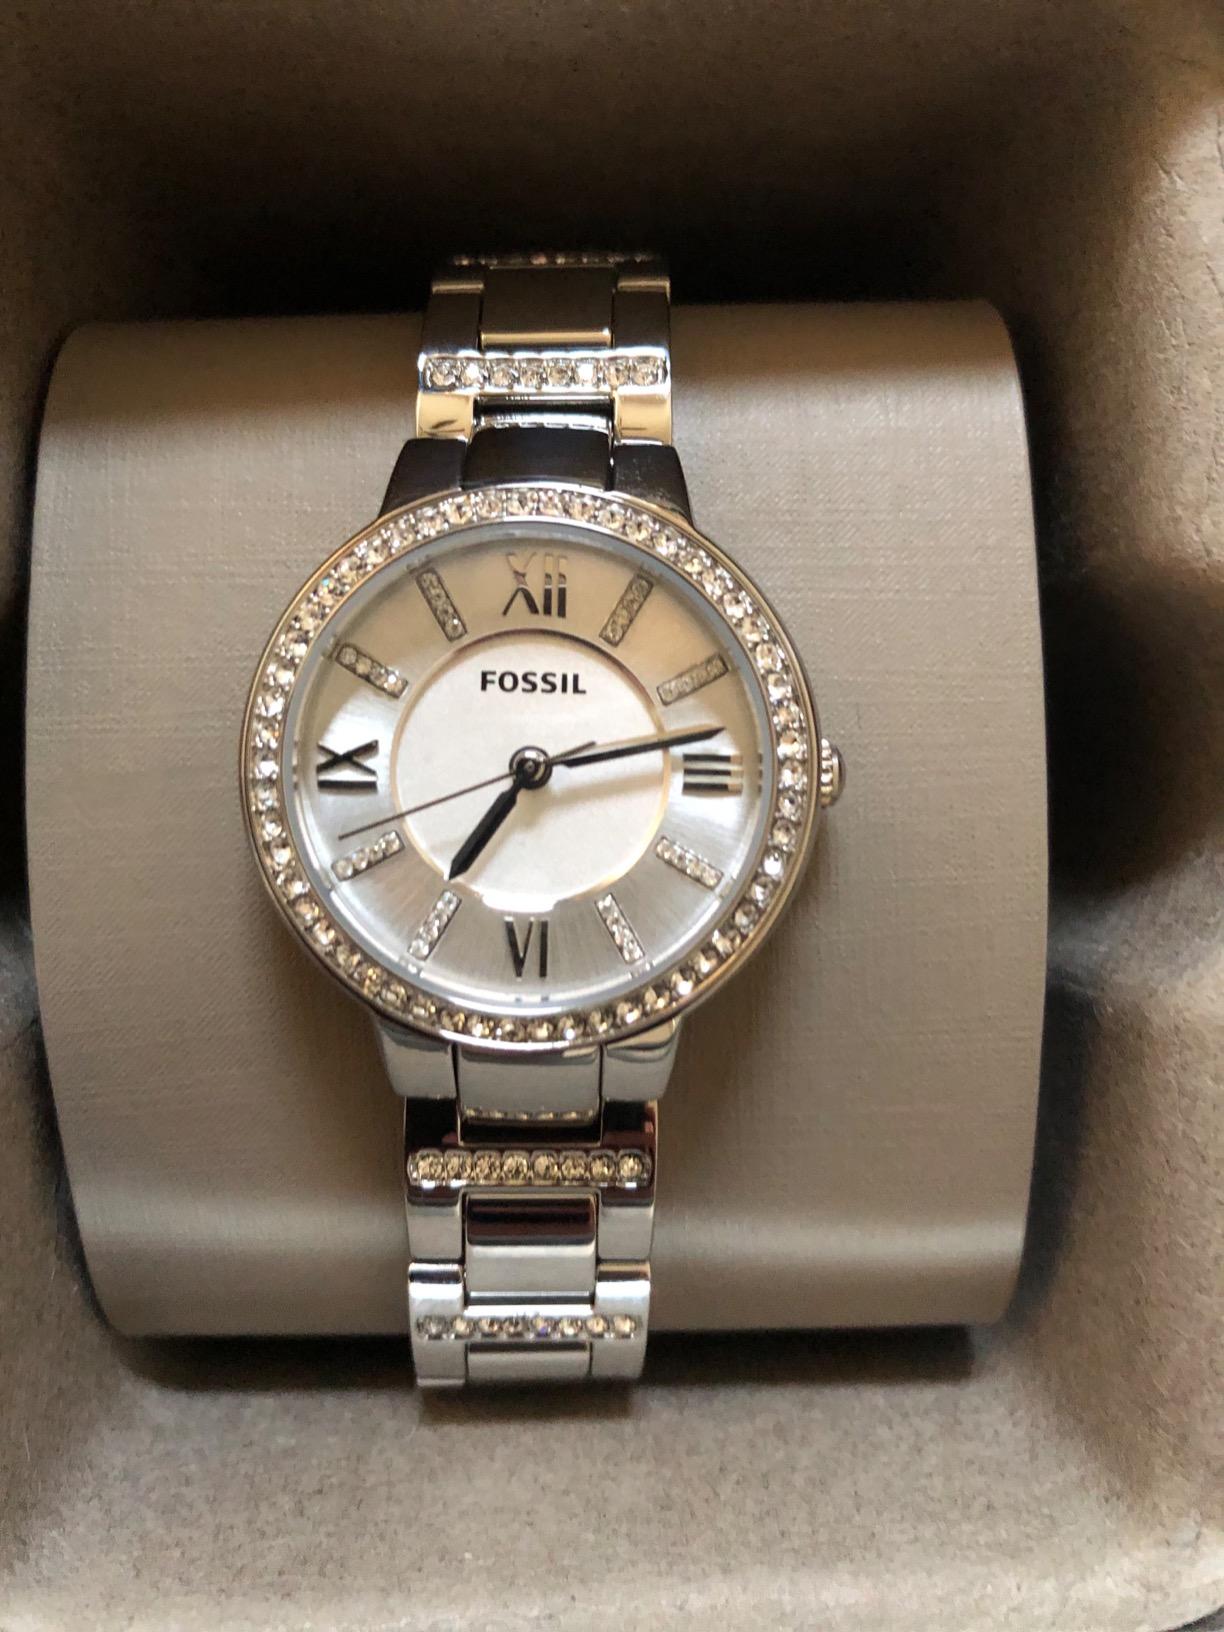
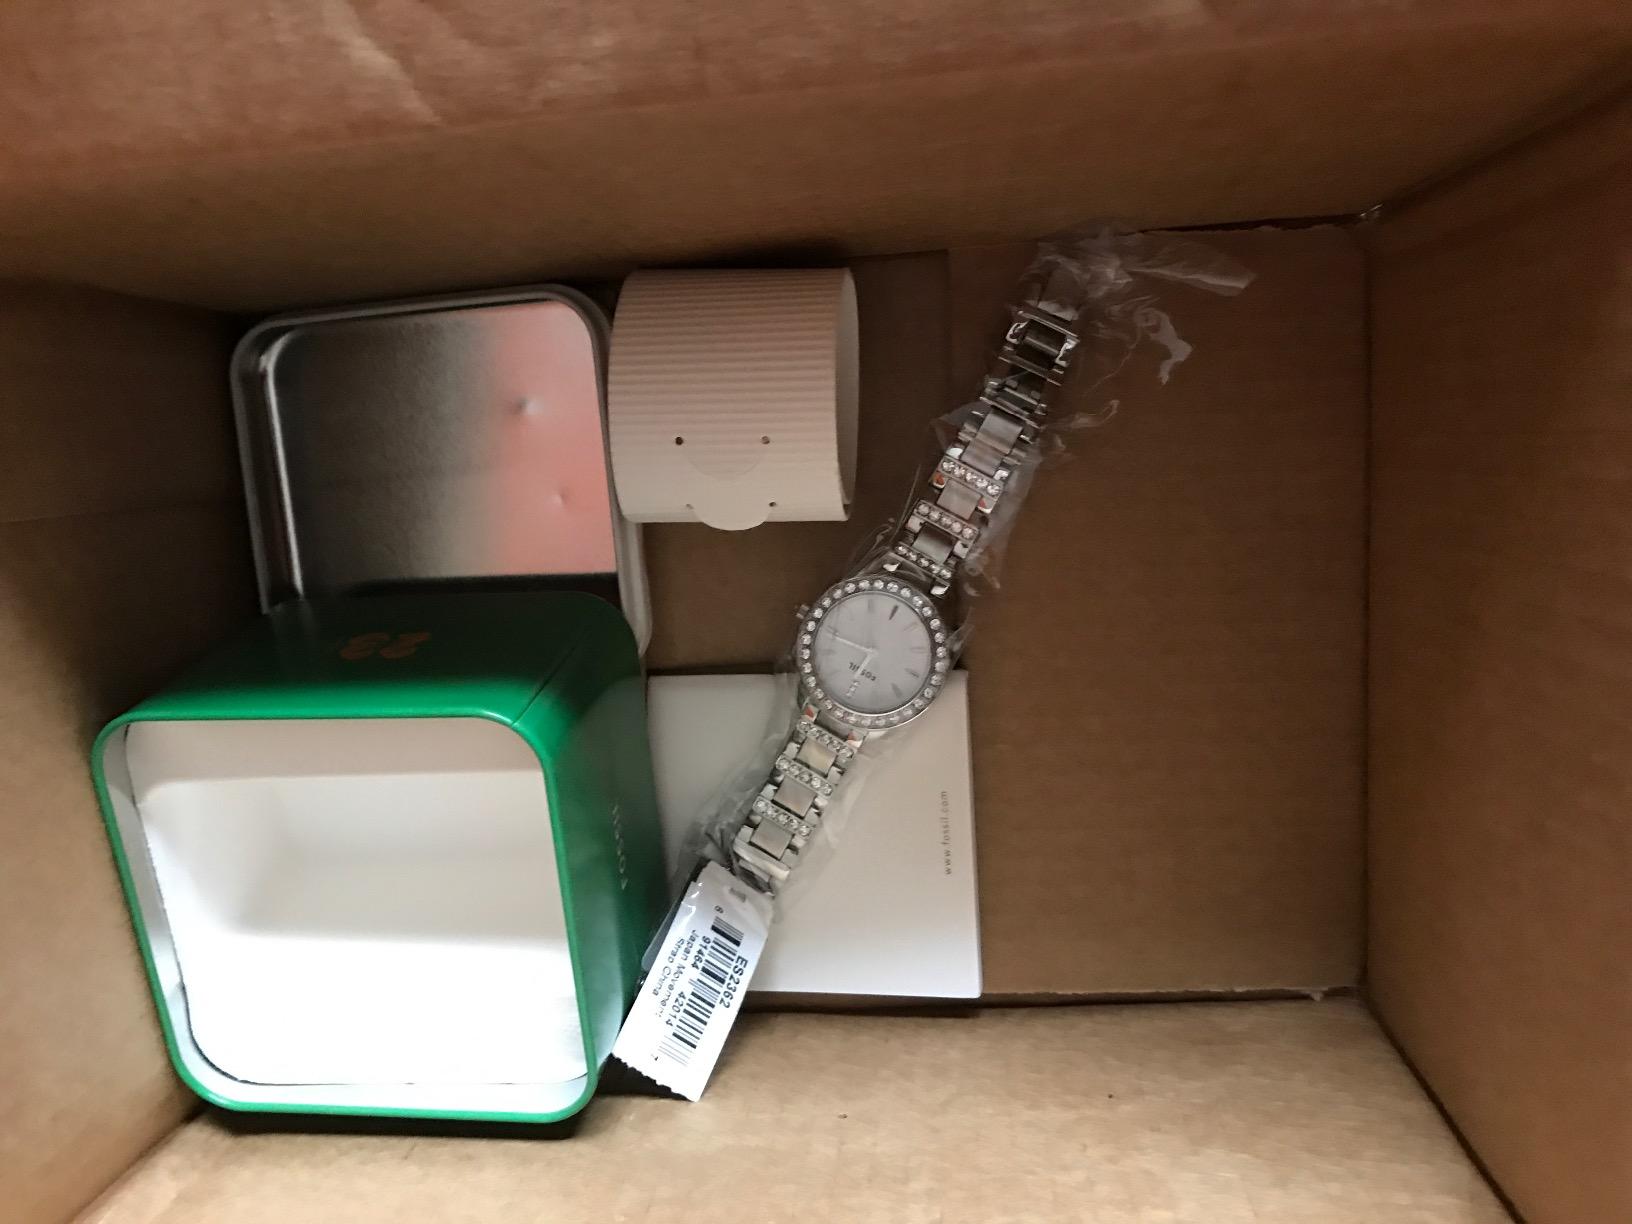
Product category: accessories_watch
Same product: no